Olga P. Berthelsen

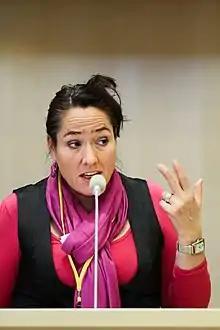
Berthelsen in 2009

Olga Poulsen Berthelsen (née Poulsen; born 1962) is a Greenlandic politician (Inuit Ataqatigiit).